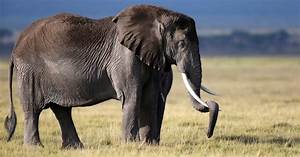
Label: elephant